The Idolmaster Cinderella Girls

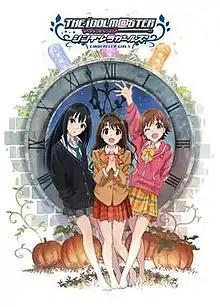
Promotional image of the anime featuring (from left to right): Rin Shibuya, Uzuki Shimamura and Mio Honda

is a Japanese free-to-play simulation video game co-developed by Cygames and Bandai Namco Studios for the Mobage social network platform for mobile phones. It was first released on November 28, 2011, for feature phones, and compatibility was extended to iOS and Android devices on December 16, 2011. The game is based on "The Idolmaster" franchise, and features a cast of new idol characters. In September 2015, a music video game developed by Cygames titled "" was released on the Google Play Store and Apple Store in Japan. The original game ended service on March 30, 2023, and was succeeded by its spinoff game and adaptations.